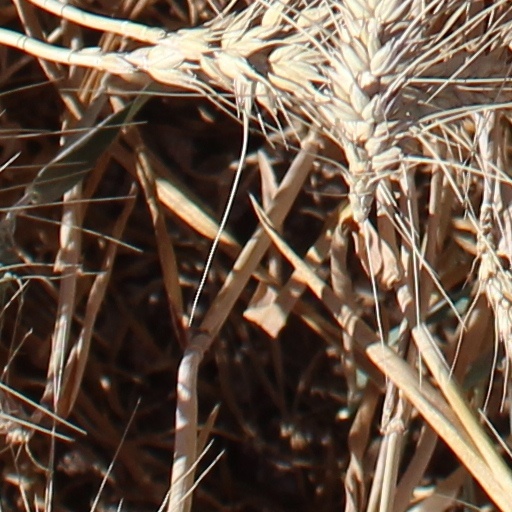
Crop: wheat